Vitinho (footballer, born October 1993)

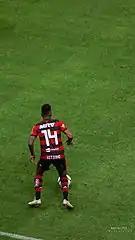
Vitinho with Flamengo in 2018.

Following the 2018 Russian Super Cup game that CSKA won on 27 July 2018, the club announced that this was Vitinho's last game for them as they agreed on his transfer with Flamengo. Both clubs agreed in a €10 million transfer fee, so Vitinho became the highest transfer in Flamengo's history.